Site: brandenburg
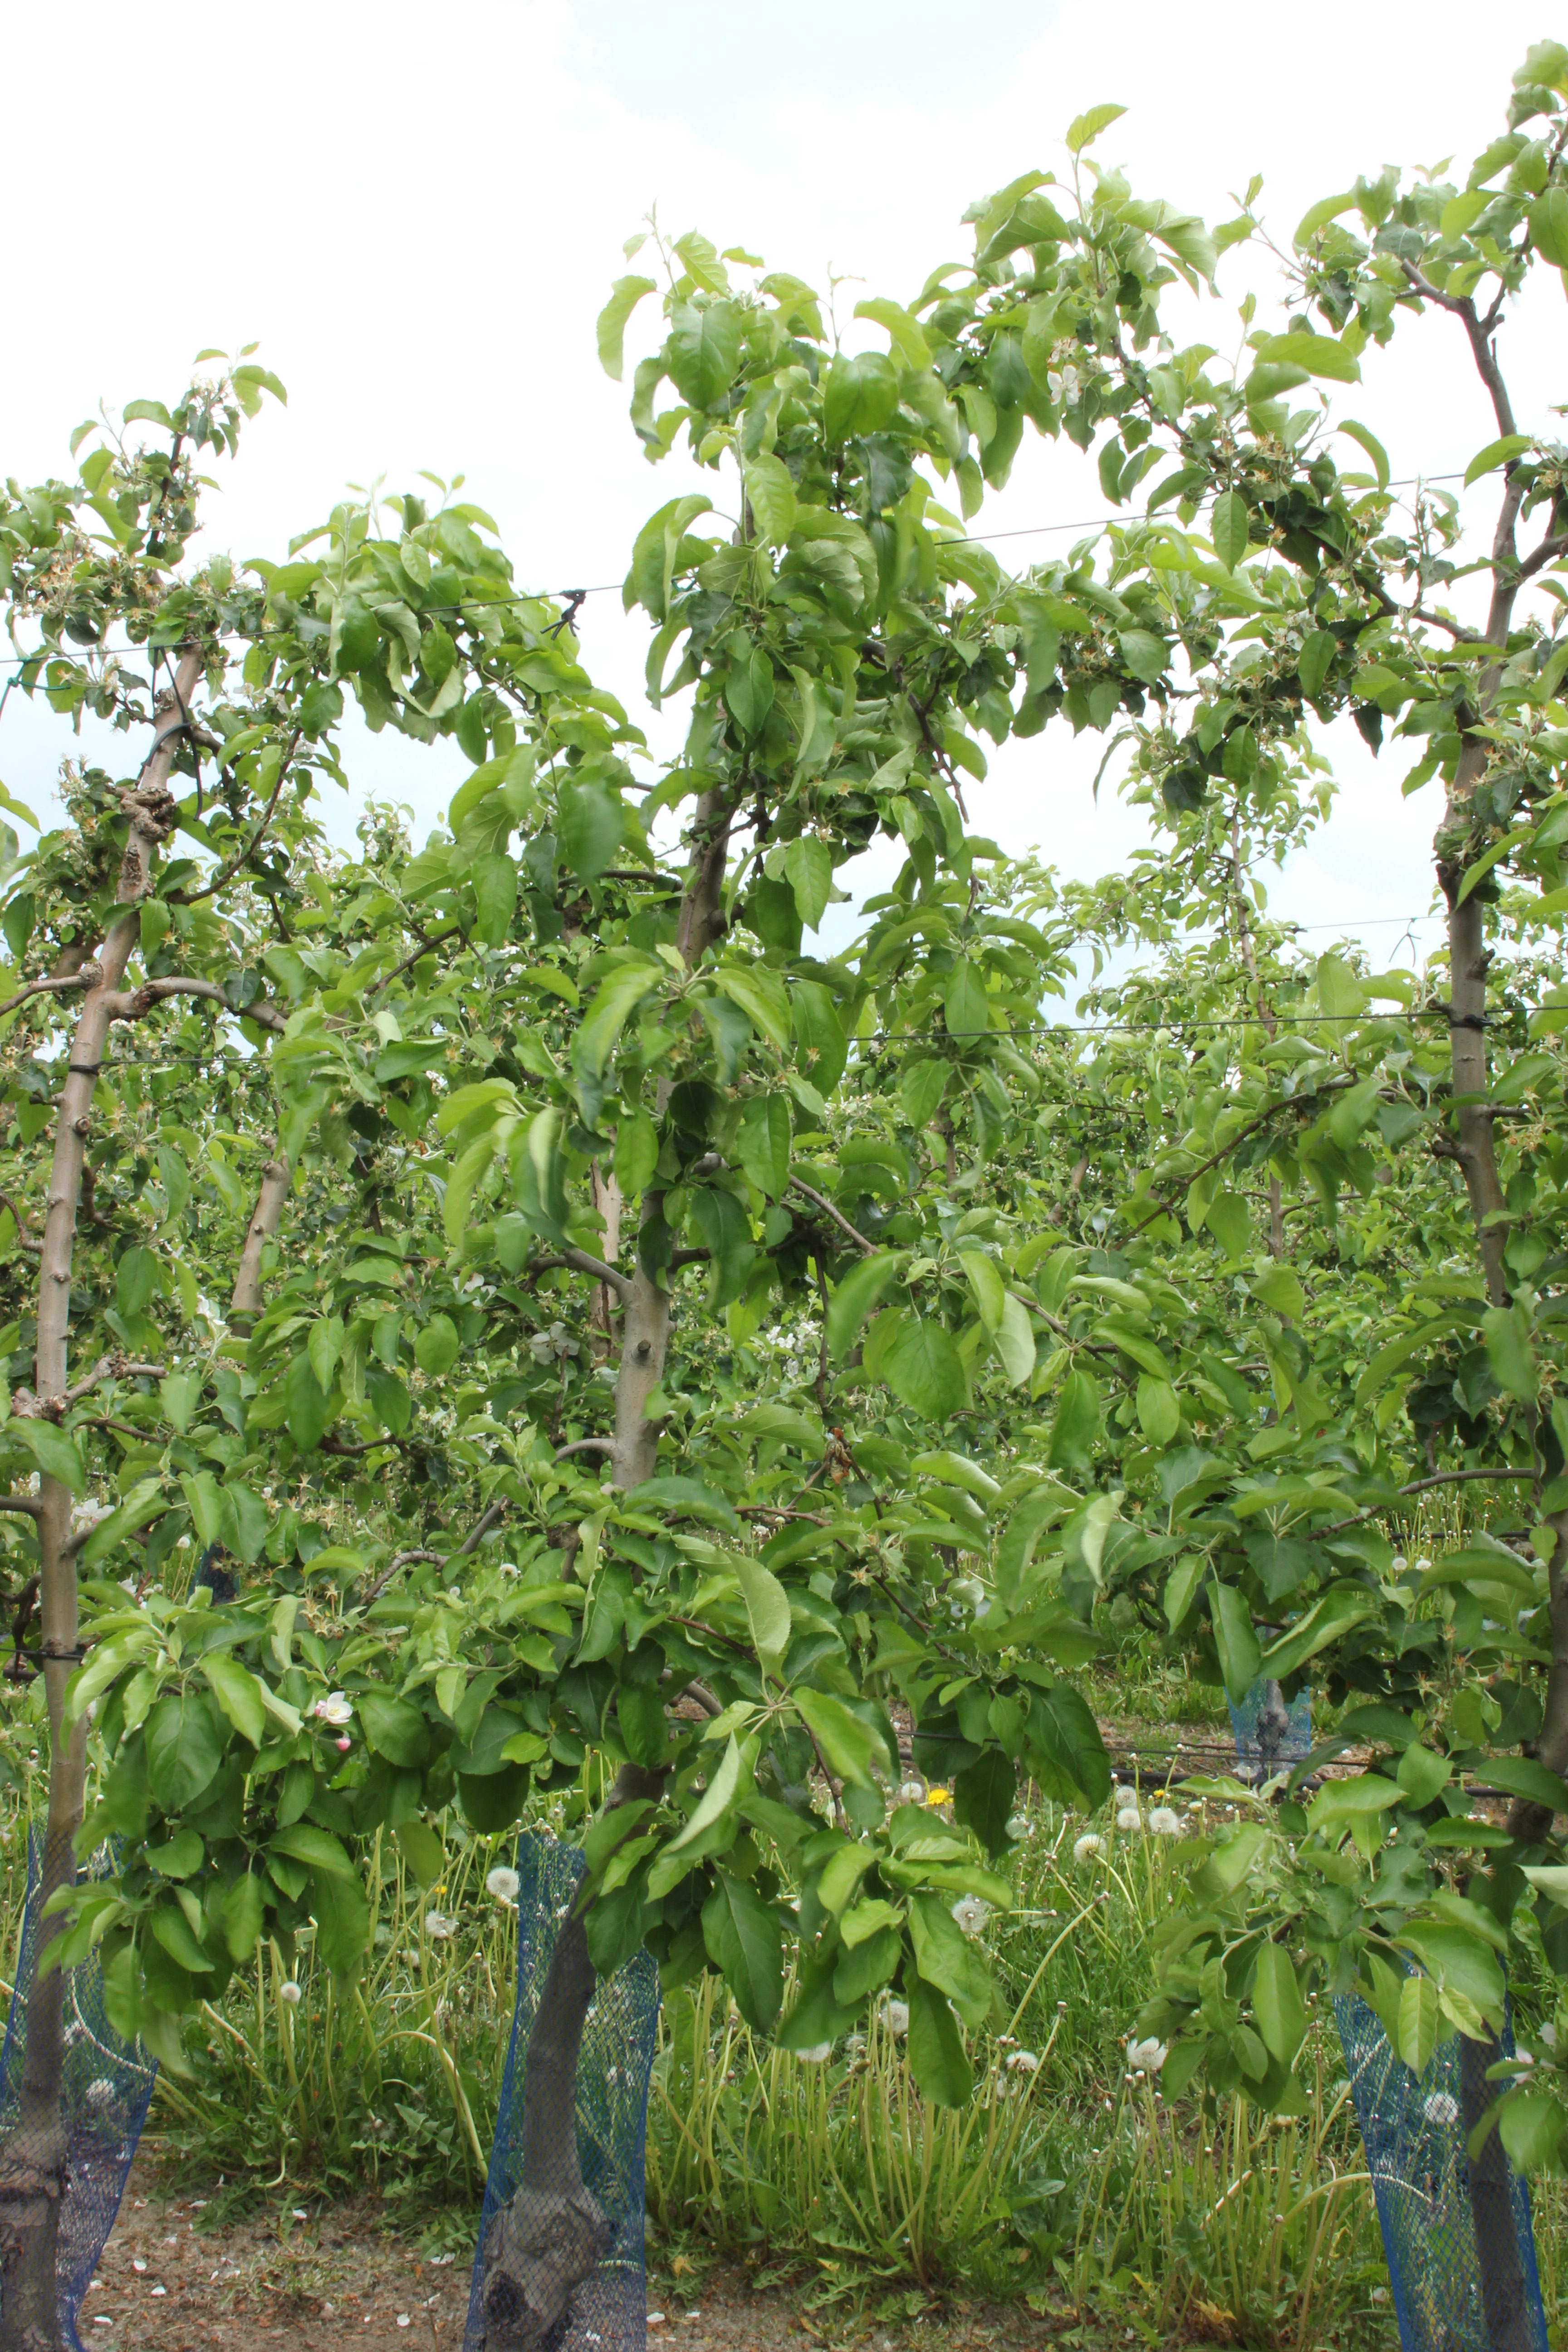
Growth stage (BBCH 67): Flowering